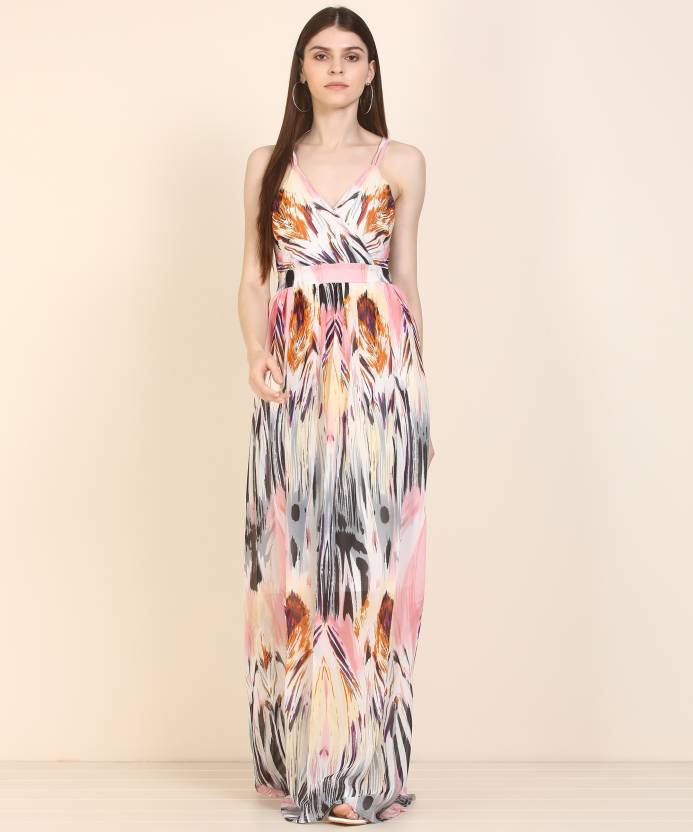
Product: Women Maxi Multicolor Dress
Price: ₹674
Colors: Multicolor
Pattern: Printed
Description: Cream-coloured woven printed maxi dress, has dual shoulder straps that extend to form criss-cross detailing on the back, panel along the waist, overlapping detail on the front bodice, a zip closure on the back